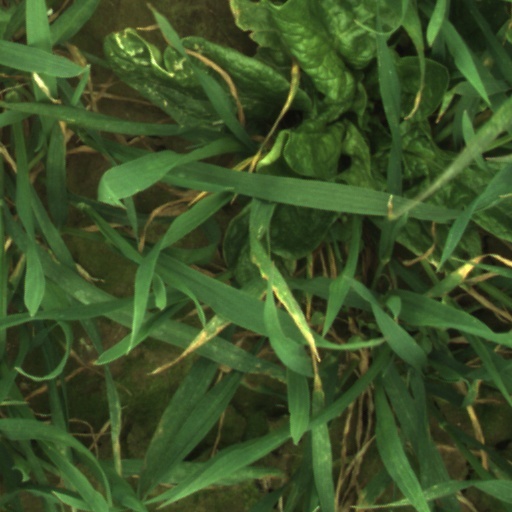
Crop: wheat